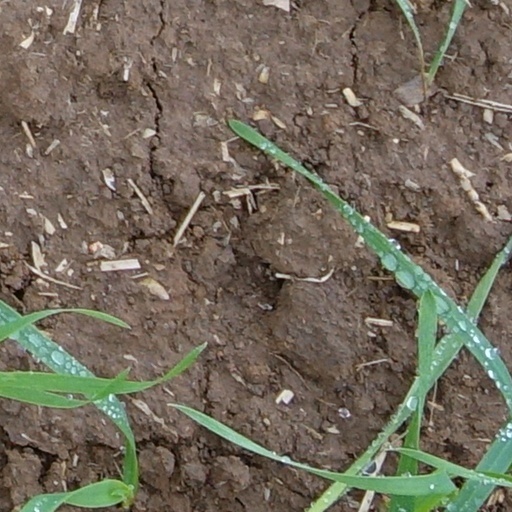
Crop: wheat